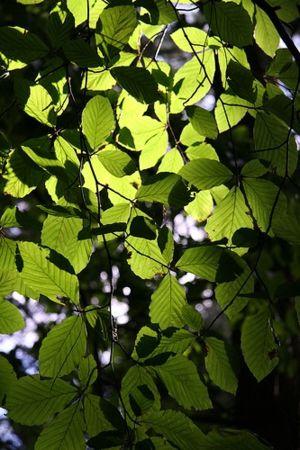
La chlorophylle est le principal pigment assimilateur des végétaux photosynthétiques.